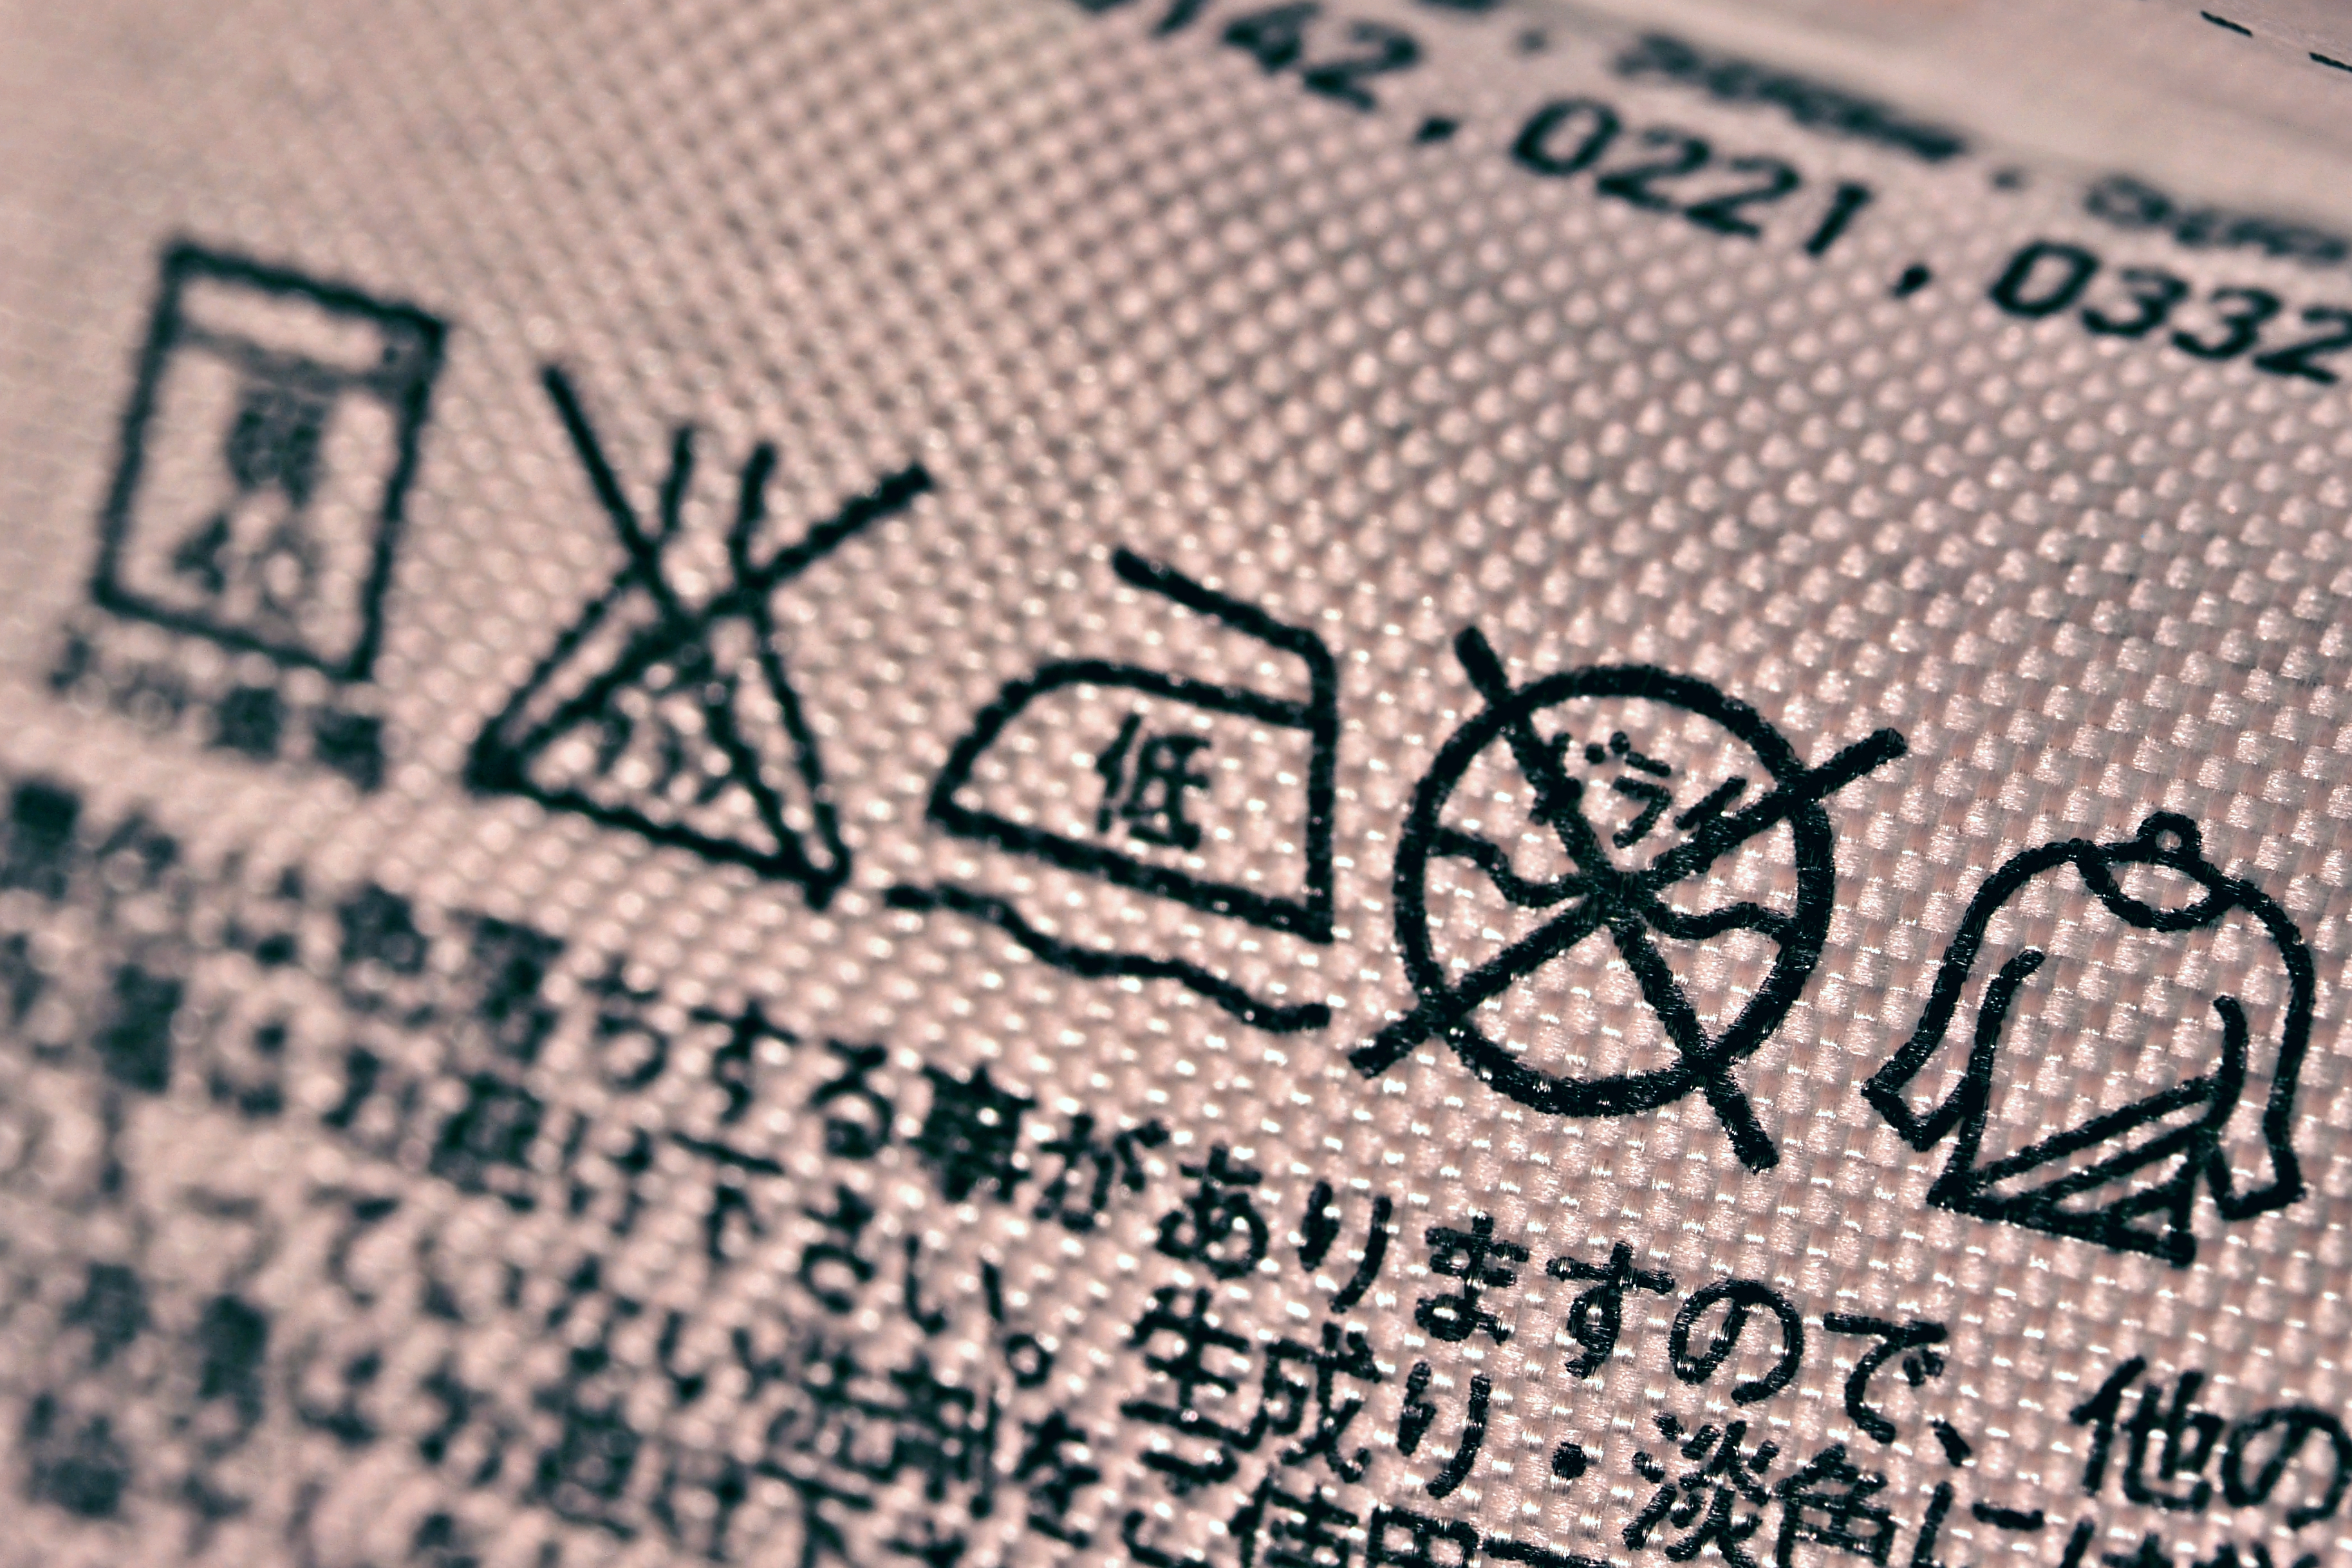
writing, number, pattern, line, macro, brand, font, art, design, text, handwriting, olympus, tag, macromondays, hmm, instruction, tags, omdem1, icons, washinginstructions, mzuikodigitaled60mmf28, washinginstructiontag